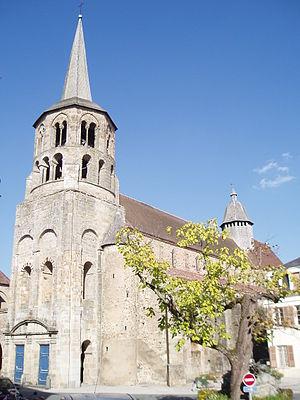
Eglise
Cet article recense les monuments historiques français classés en 1841.
Les Combrailles sont une région naturelle et culturelle de France, située au nord-ouest du Massif central. Cette région de basse montagne était sous l'Ancien Régime partagée entre les provinces d'Auvergne, du Bourbonnais, Marche et Limousin.